Question: Please indicate a possible affordance area of hit_baseball_bat that can be used for hitting
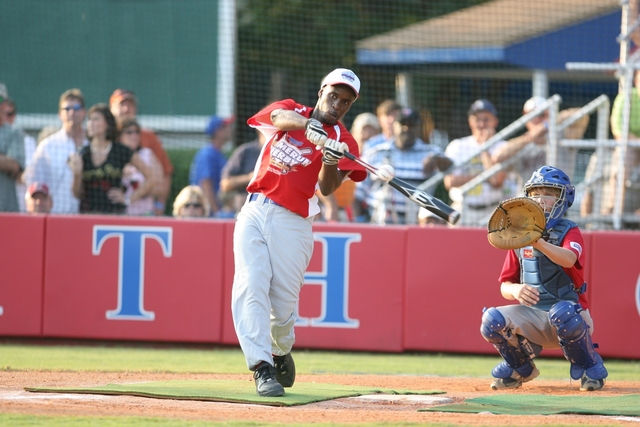
Answer: [402.61, 185.079, 456.646, 227.886]